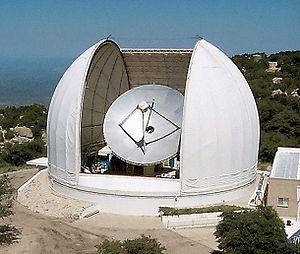
Le Radiotélescope ARO de 12 m est un radiotélescope d'observation millimétrique.